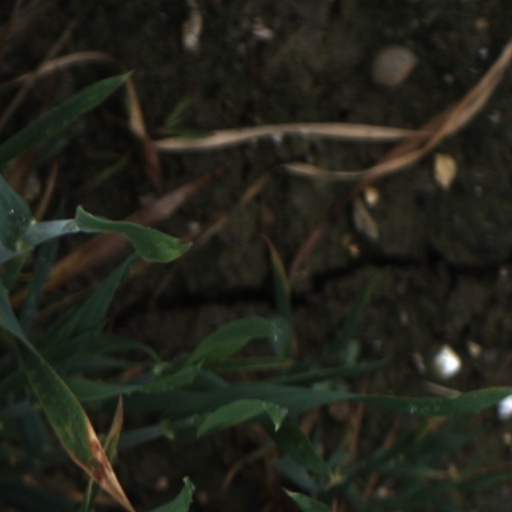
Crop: wheat